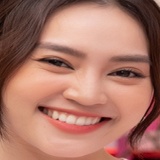
diễn viên Ninh Dương Lan Ngọc